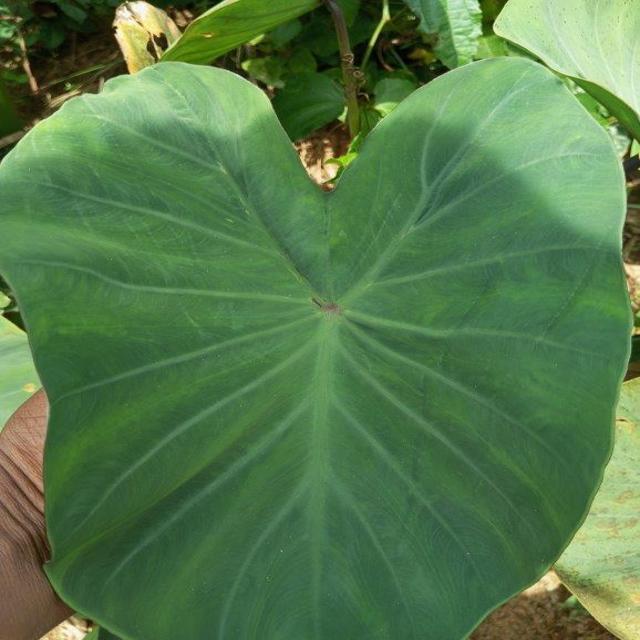
Label: Healthy